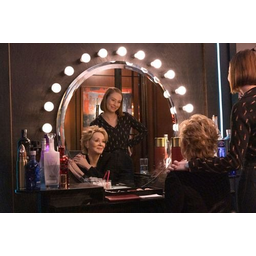
Label: paper